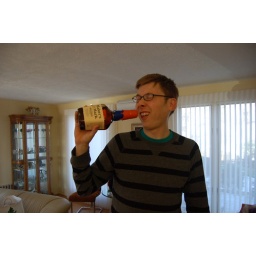
dipped in orange &amp;amp; blue (knicks colors) wax &amp;amp; courtesy of my awesome brother kipp.